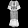
Label: Dress